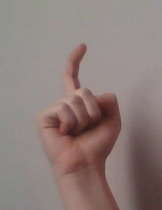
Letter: ra